Tulsa Zoo

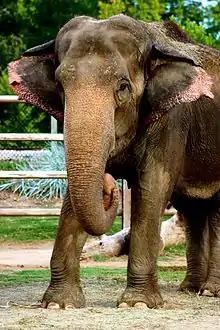
Gunda, who arrived at the Tulsa Zoo in 1954 has surpassed all staff and animals at the age of 67. She died in 2018.

The Valley of the Elephant encompasses a area for the zoo's three elephants. Visitors can observe the elephants from indoor and outdoor viewing areas in an exhibit that includes an elephant demonstration yard. The zoo has five Asian elephants, two males (Sneezy and Hank), and three cows (Sooky, Booper, and Connie). Another pair (bull Billy and cow Tina), are due to arrive from the Los Angeles Zoo in 2025.